British intervention in Spanish American independence

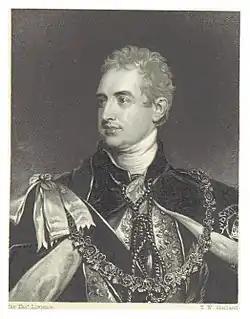
Lord Castlereagh

The Maitland Plan meanwhile was still a British objective - José de San Martín, the prime leader of the southern part of South America's struggle for independence, was introduced to the plan (during his stay in London in 1811) by revolutionary leader Francisco de Miranda and James Duff. San Martín took the Maitland Plan as a blueprint for the movements necessary to defeat the Spanish army in South America; in particular with the last five objectives of the plan which included the Crossing of the Andes. The following year, the separation of the River Plate was assured once the fall of Montevideo was achieved.